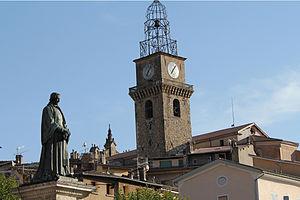
Statue de Gassendi sur la place de la cathédrale Saint-Jérôme de Digne
Digne-les-Bains est une commune française, chef-lieu du département des Alpes-de-Haute-Provence et située dans la région Provence-Alpes-Côte d'Azur. Le code postal est le : 04000.
La cathédrale Saint-Jérôme est l'une des deux cathédrales que compte la ville de Digne-les-Bains. Située au cœur de la cité, sur la colline du Rochas, elle s'est substituée à partir du XVIᵉ siècle au siège épiscopal originel sis à Notre-Dame-du-Bourg. Elle est dédiée à saint Jérôme.